Emmerich Joseph von Breidbach zu Bürresheim

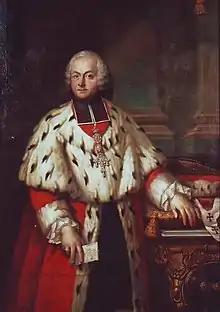

Emmerich Joseph von Breidbach zu Bürresheim (12 November 1707 – 11 June 1774) was the Archbishop-Elector of Mainz from 1763 to 1774 and Prince-Bishop of Worms from 1768 to 1774, in which capacities he was notable for introducing reforms inspired by the Enlightenment.